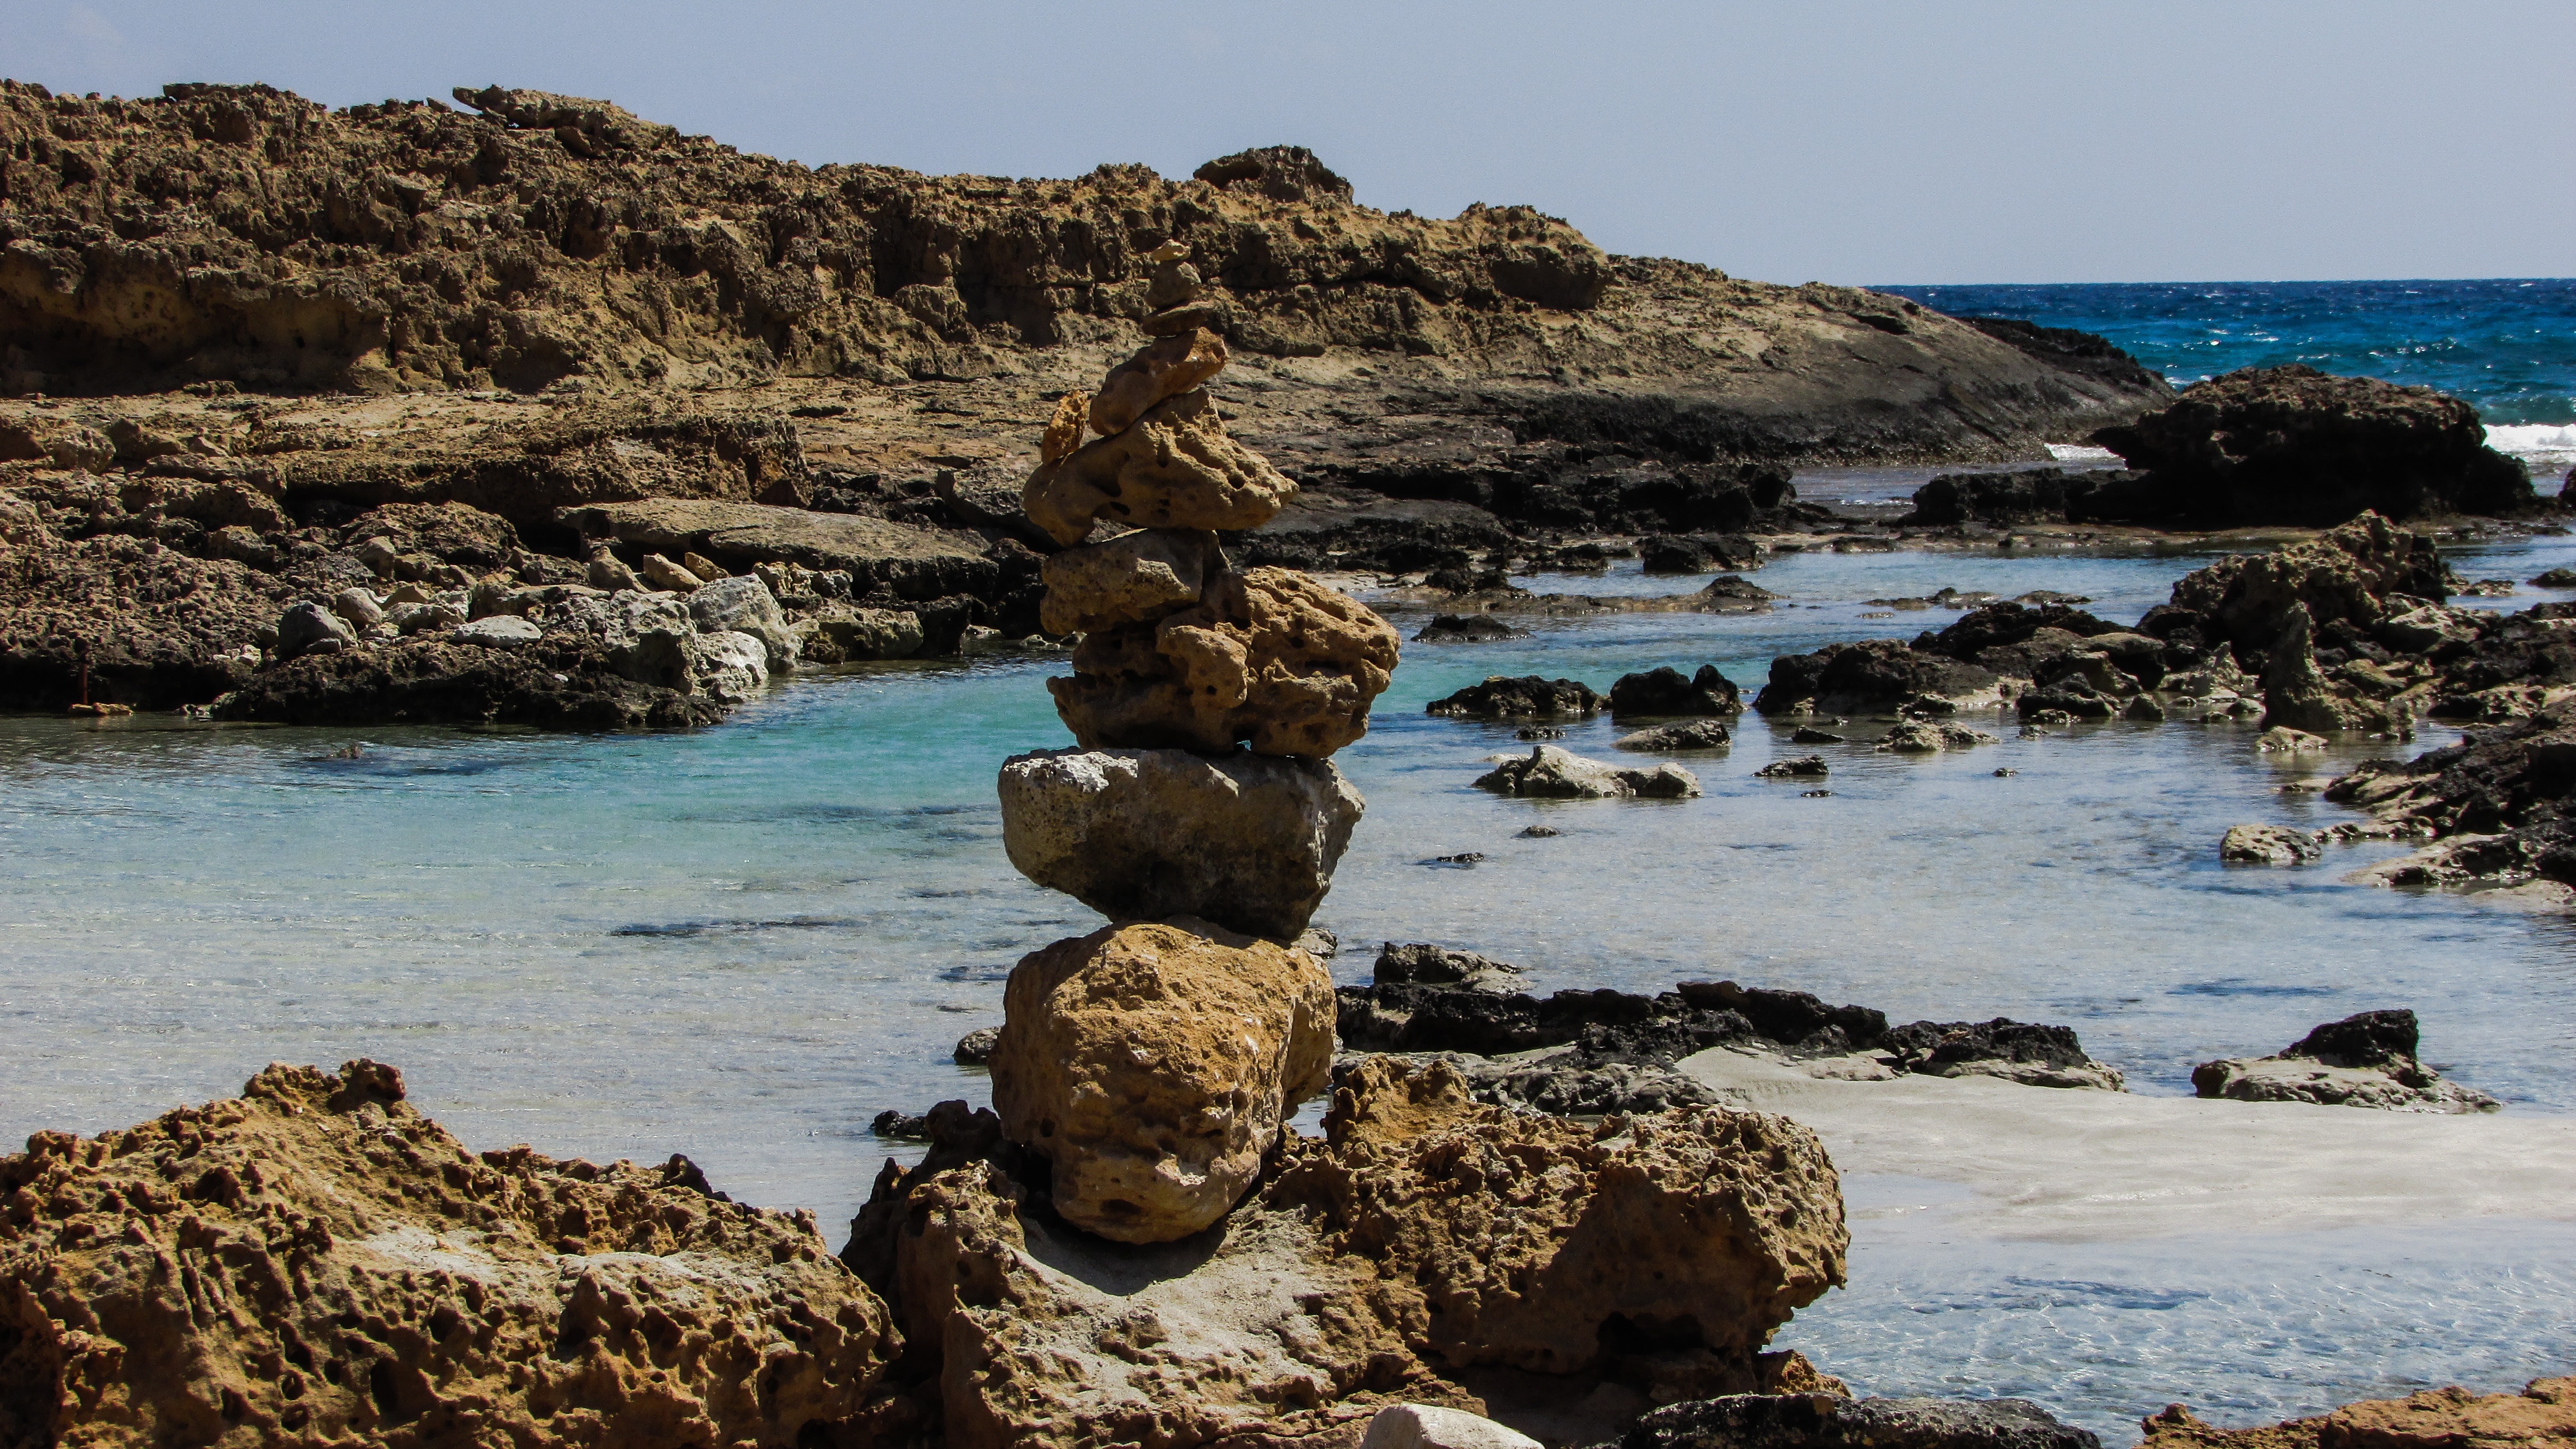
beach, landscape, sea, coast, water, sand, rock, ocean, shore, wave, summer, formation, cliff, cove, bay, terrain, material, body of water, stones, geology, cyprus, cape, ayia napa, tide pool, wind wave